Jain symbols

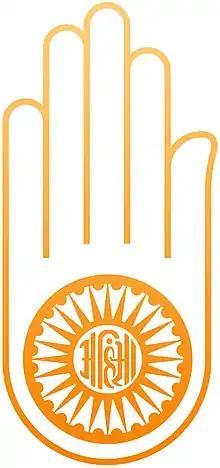
The symbol of "Ahimsa" in Jainism

The hand with a wheel on the palm symbolizes Ahimsa in Jainism. The word in the middle is "ahiṃsā" (non-violence). The wheel represents the dharmachakra, which stands for 24 thirthankar of the jain.the resolve to halt the saṃsāra through the relentless pursuit of "Ahimsa".